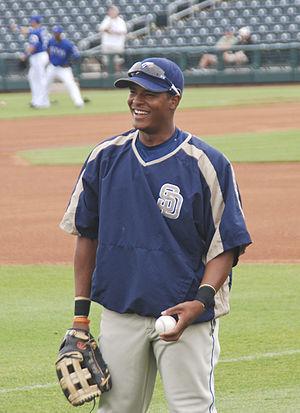
Cedric Scott Hunter est un joueur américain de baseball.